Haddon Township, New Jersey

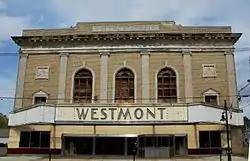
Westmont Theater, now a gym, the Westmont Theater is located on Haddon Avenue.

The 2010 United States census counted 14,707 people, 6,226 households, and 3,860 families in the township. The population density was . There were 6,477 housing units at an average density of . The racial makeup was 93.16% (13,701) White, 1.50% (220) Black or African American, 0.16% (23) Native American, 2.71% (398) Asian, 0.01% (2) Pacific Islander, 1.11% (163) from other races, and 1.36% (200) from two or more races. Hispanic or Latino of any race were 3.95% (581) of the population.